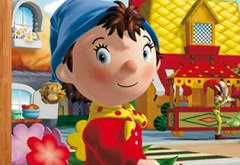
Portrait style: Cartoon Portrait